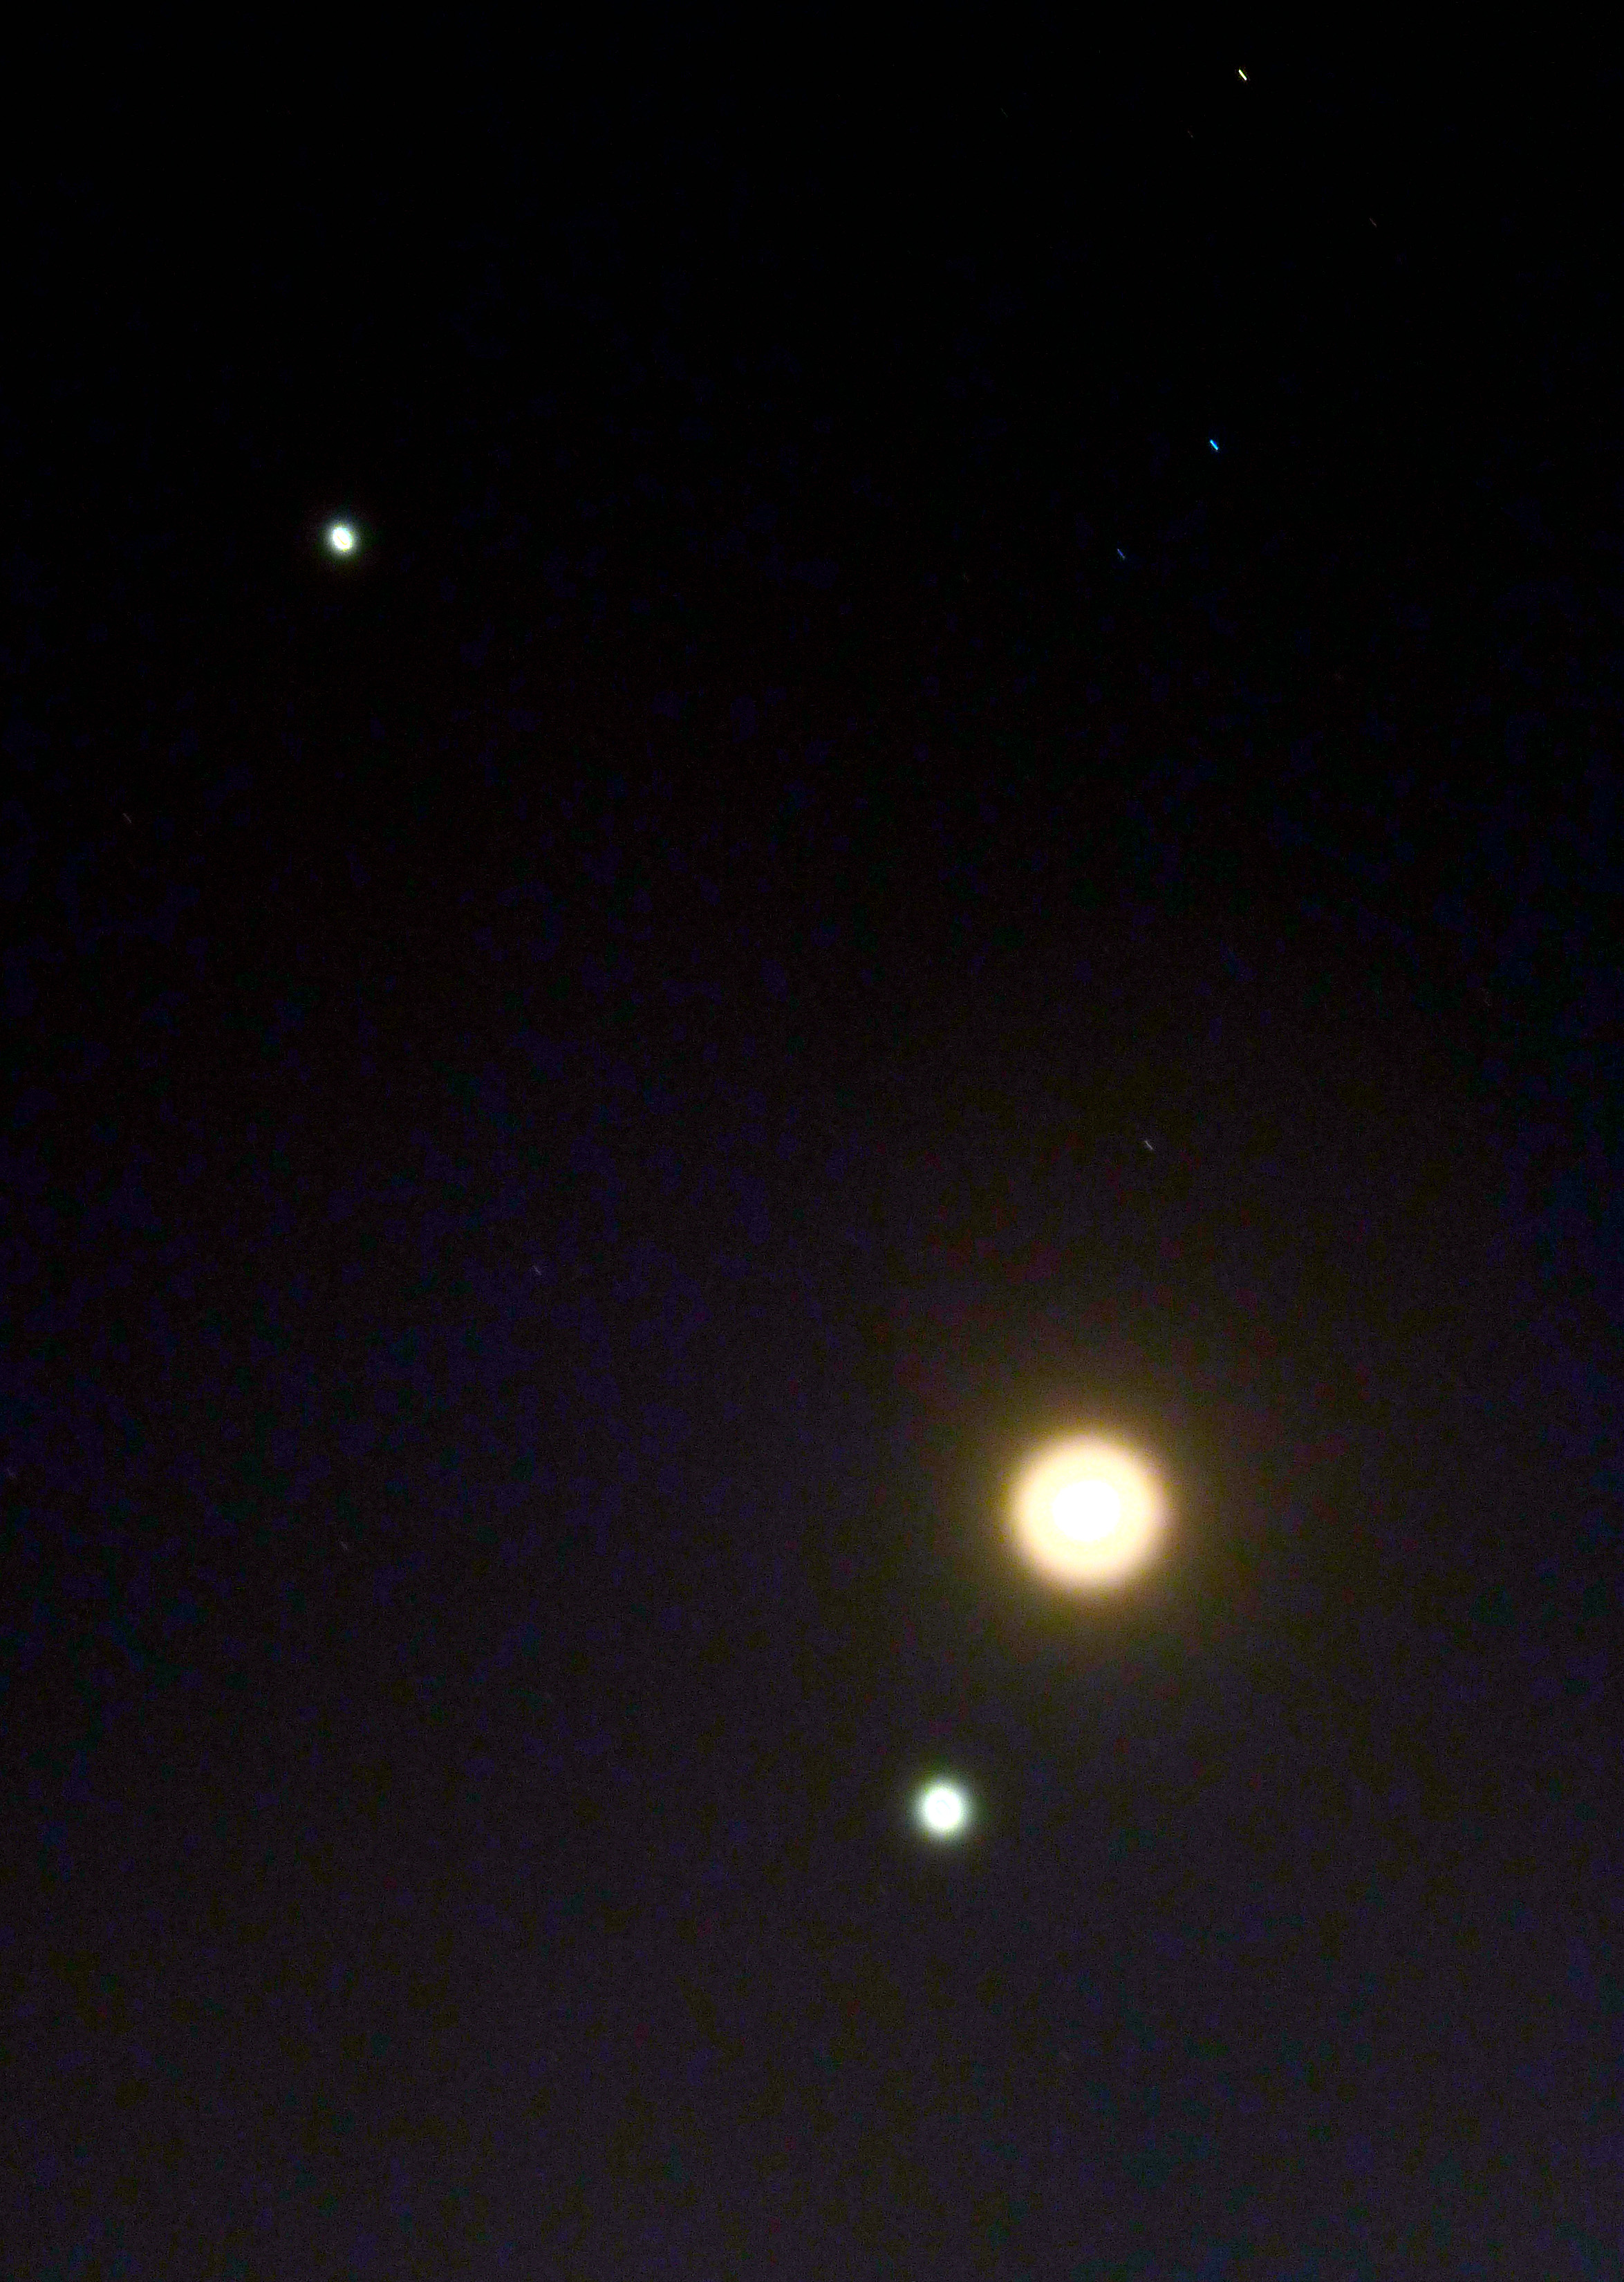
sky, night, atmosphere, moon, full moon, moonlight, astronomy, midnight, jupiter, venus, conjunction, astronomical object, daysoffuturepassed, lunar eclipse